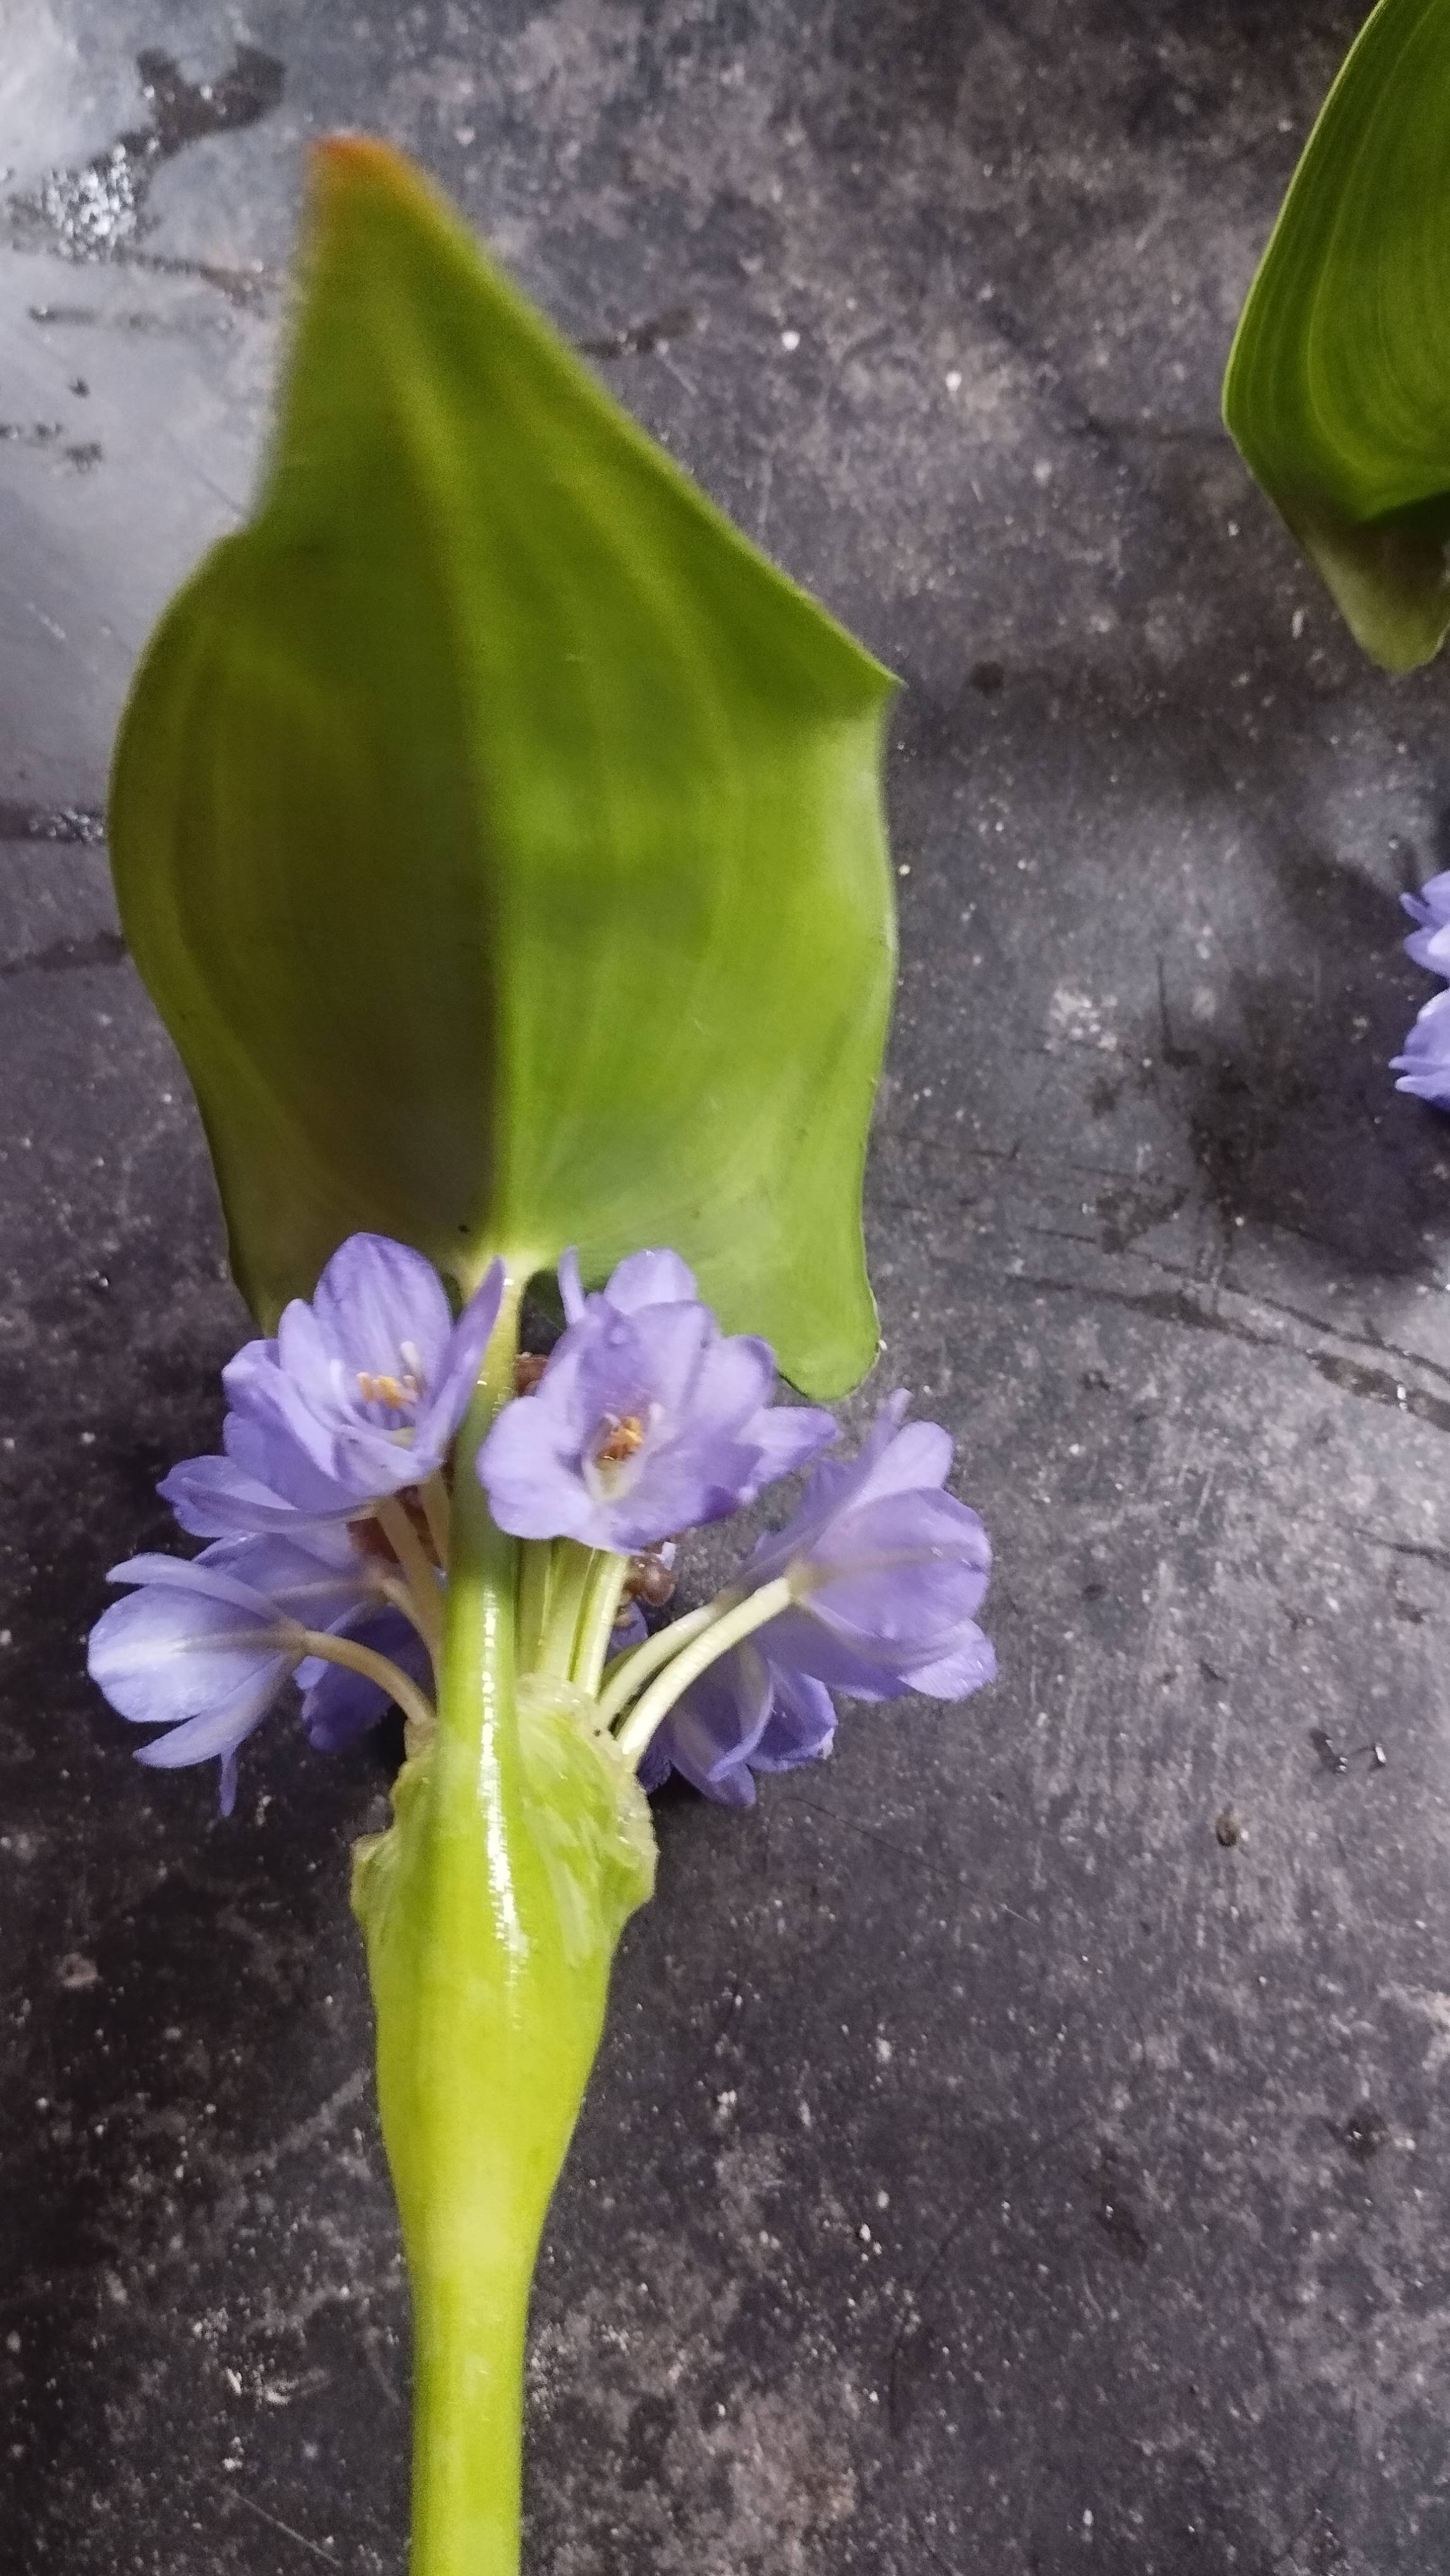
Species: Heartleaf False Pickerelweed (Monochoria korsakowii)